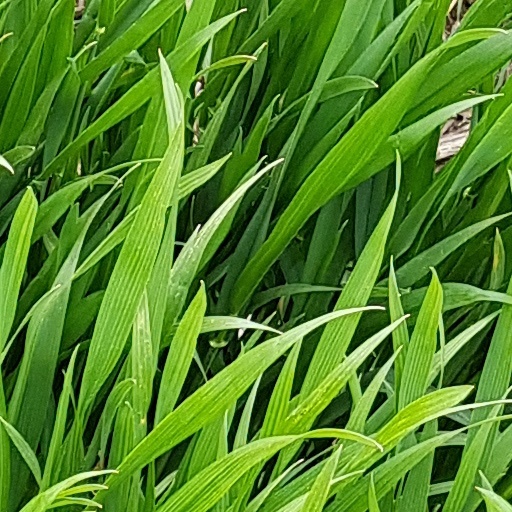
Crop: wheat